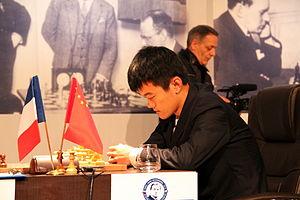
Ding Liren au Mémorial Alekhine 2013 (Paris)